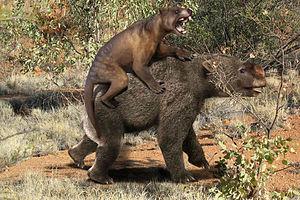
Le lion marsupial est une espèce éteinte de mammifères marsupiaux carnivores qui a vécu en Australie, au cours du Pléistocène. Malgré son nom, il n'est pas étroitement lié au lion, mais fait partie de l'ordre des Diprotodontia, l'un des groupes taxonomiques des Australidelphia.
Thylacoleo est un genre éteint de mammifères marsupiaux carnivores, ayant vécu en Australie de la fin du Pliocène jusque vers la fin du Pléistocène, de -2 millions d'années à -46 000 ans.